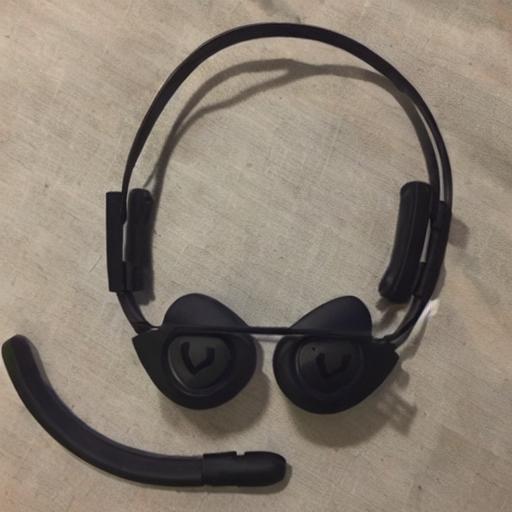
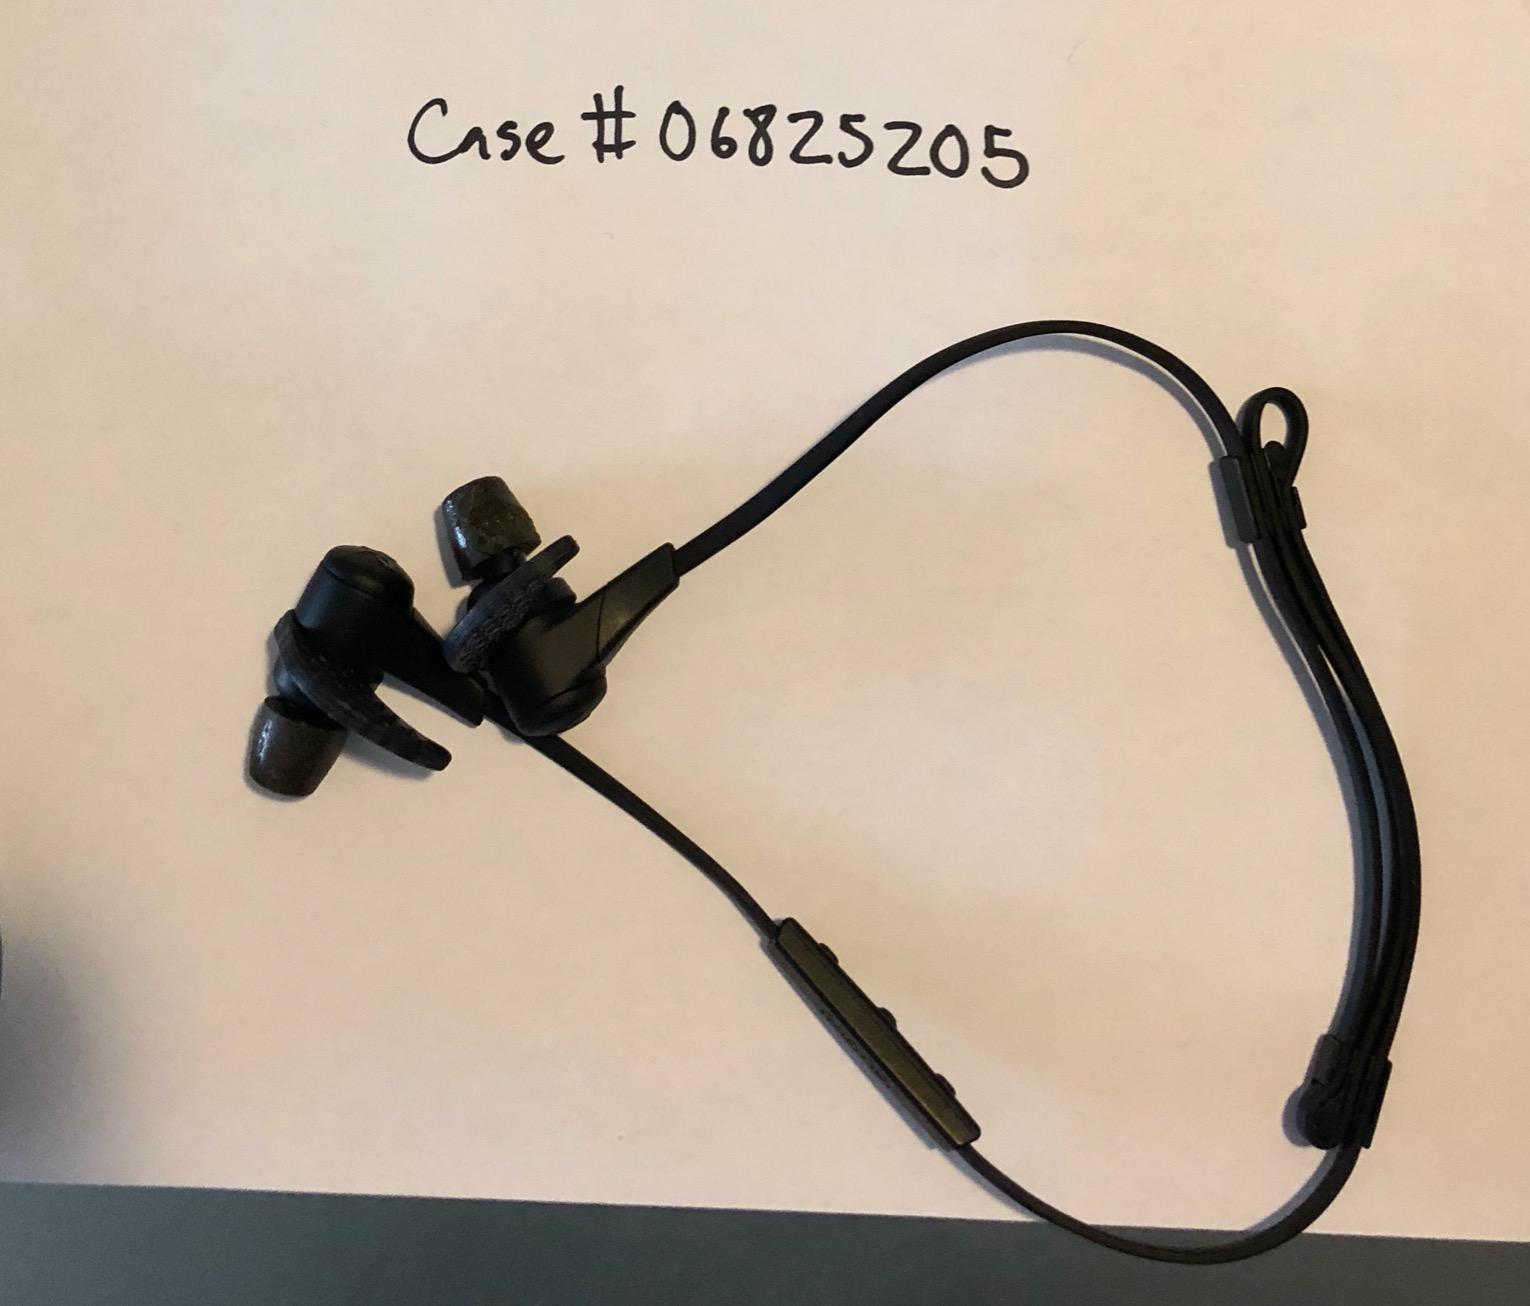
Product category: headphones
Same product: no